1999 in the Philippines

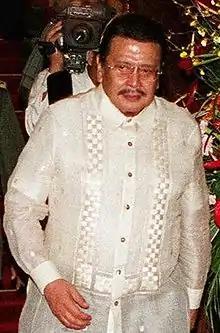
President Joseph Estrada

As per Executive Order No. 292, chapter 7 section 26, the following are regular holidays and special days, approved on July 25, 1987. Note that in the list, holidays in bold are "regular holidays" and those in italics are "nationwide special days".